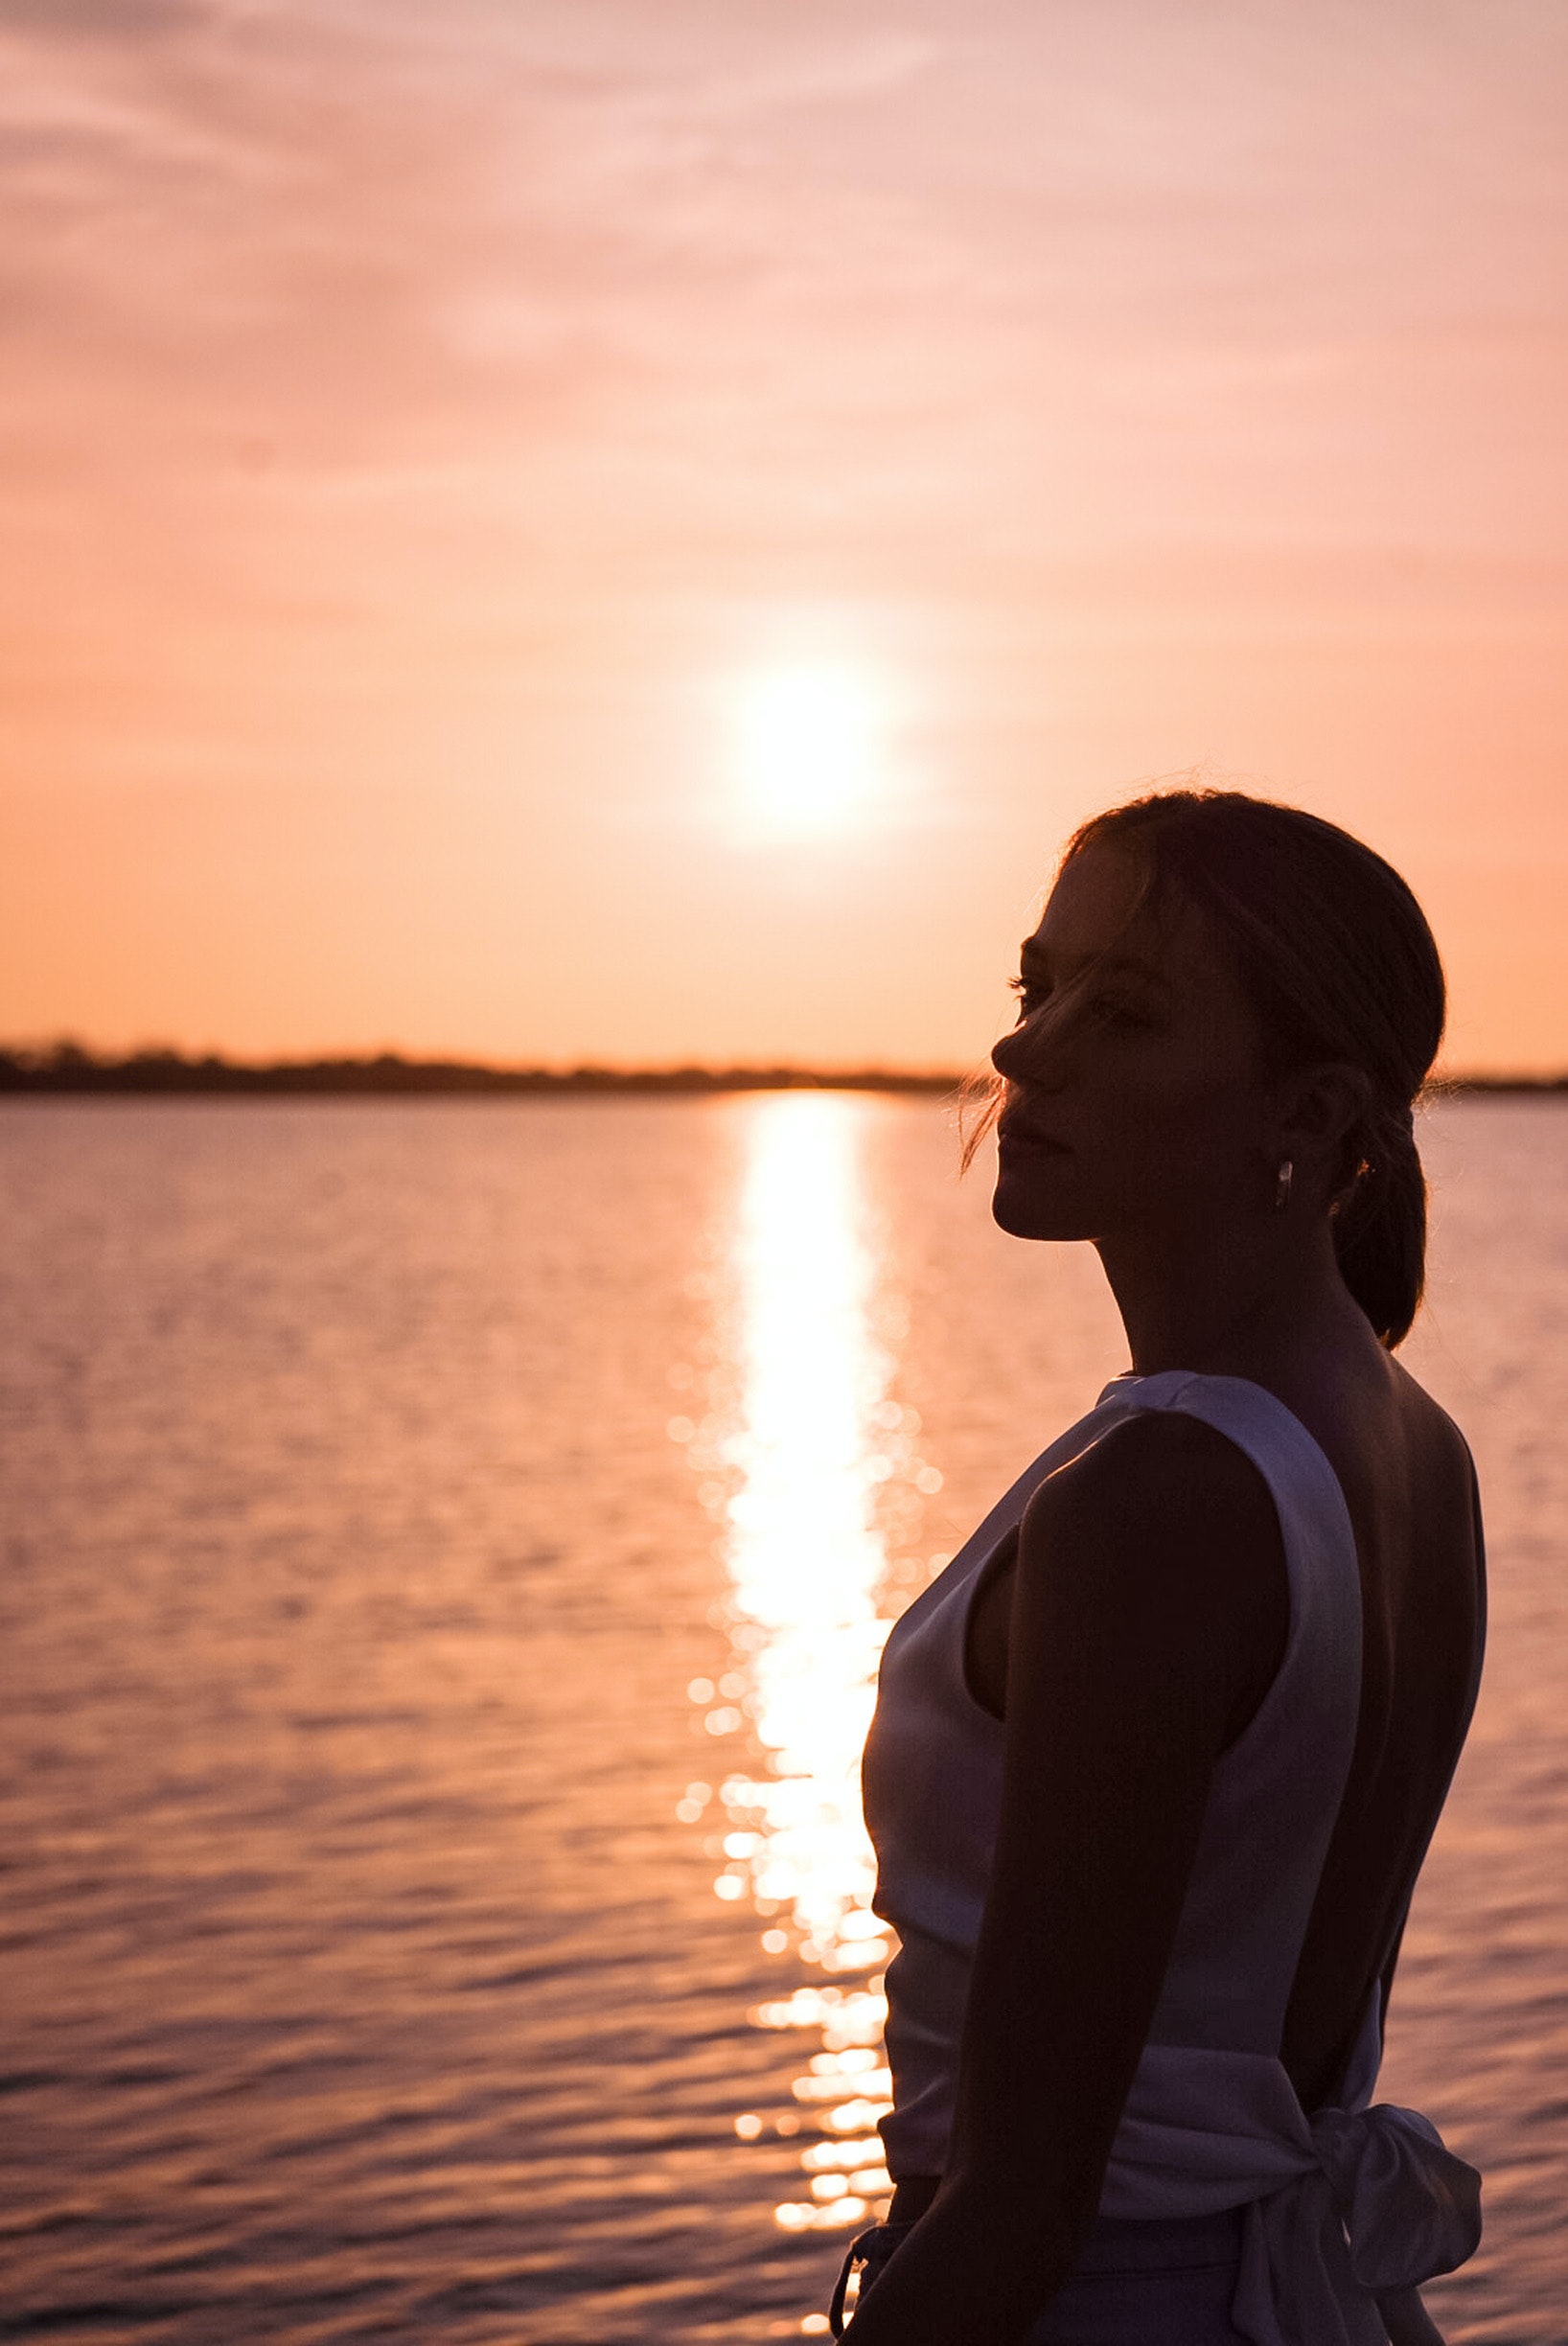
woman, water, sky, People in nature, afterglow, flash photography, dusk, cloud, sunset, sunrise, gesture, sunlight, happy, lake, horizon, sun, calm, beauty, astronomical object, leisure, backlighting, red sky at morning, reflection, evening, ocean, sitting, coast, landscape, wave, fun, reservoir, vacation, physical fitness, sound, rock, dawn, sea, silhouette, shadow, river, photo shoot, heat